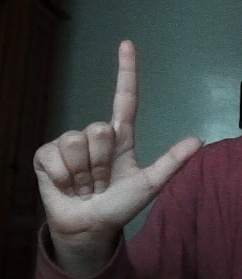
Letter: laam